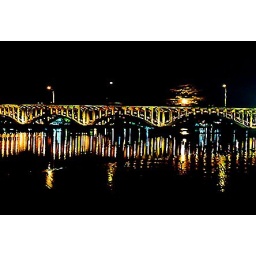
wi bridge over missippi river